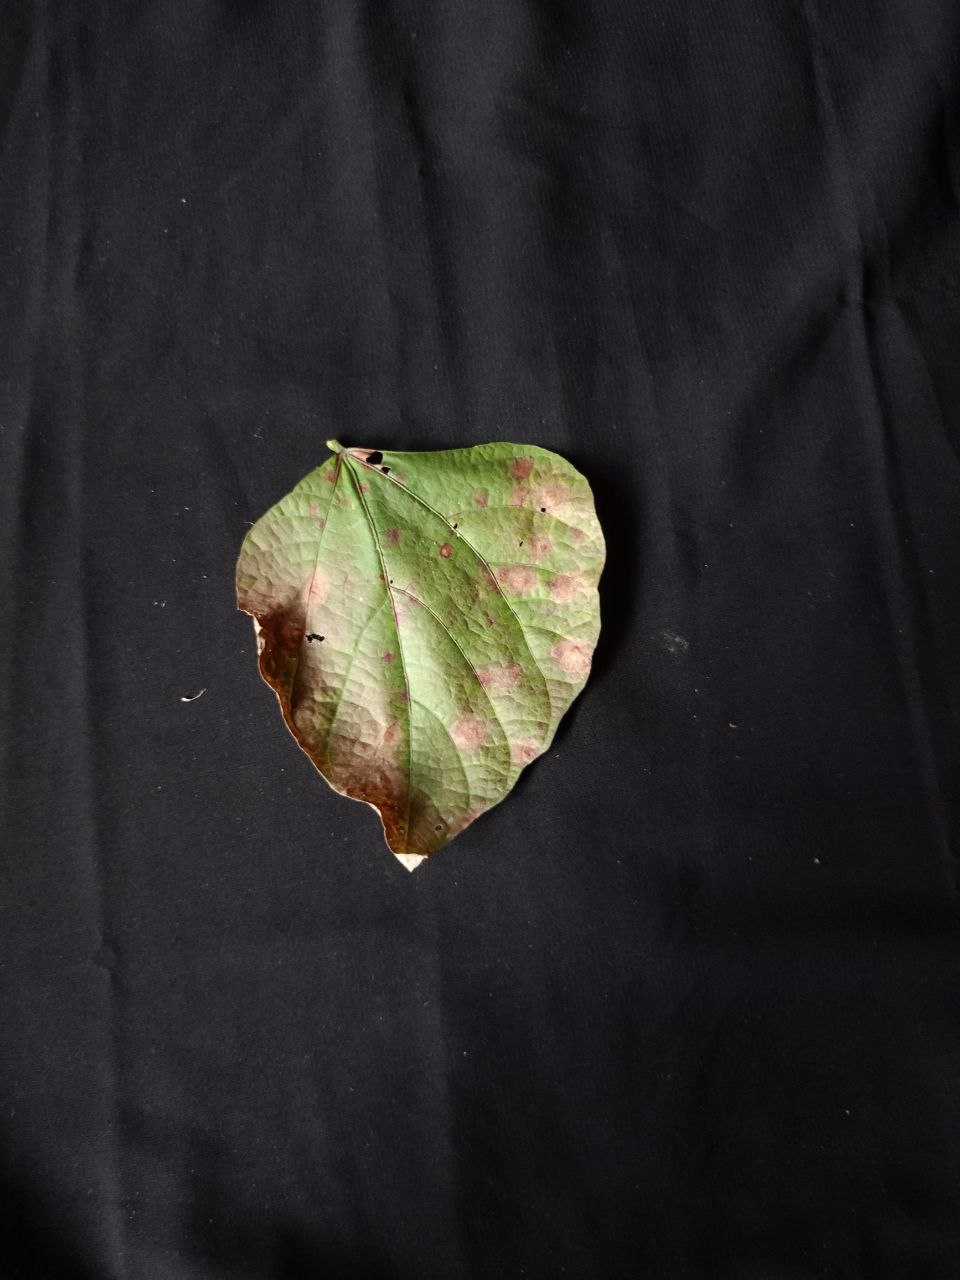
Crop: bean
Leaf condition: Blight